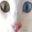
Label: cat